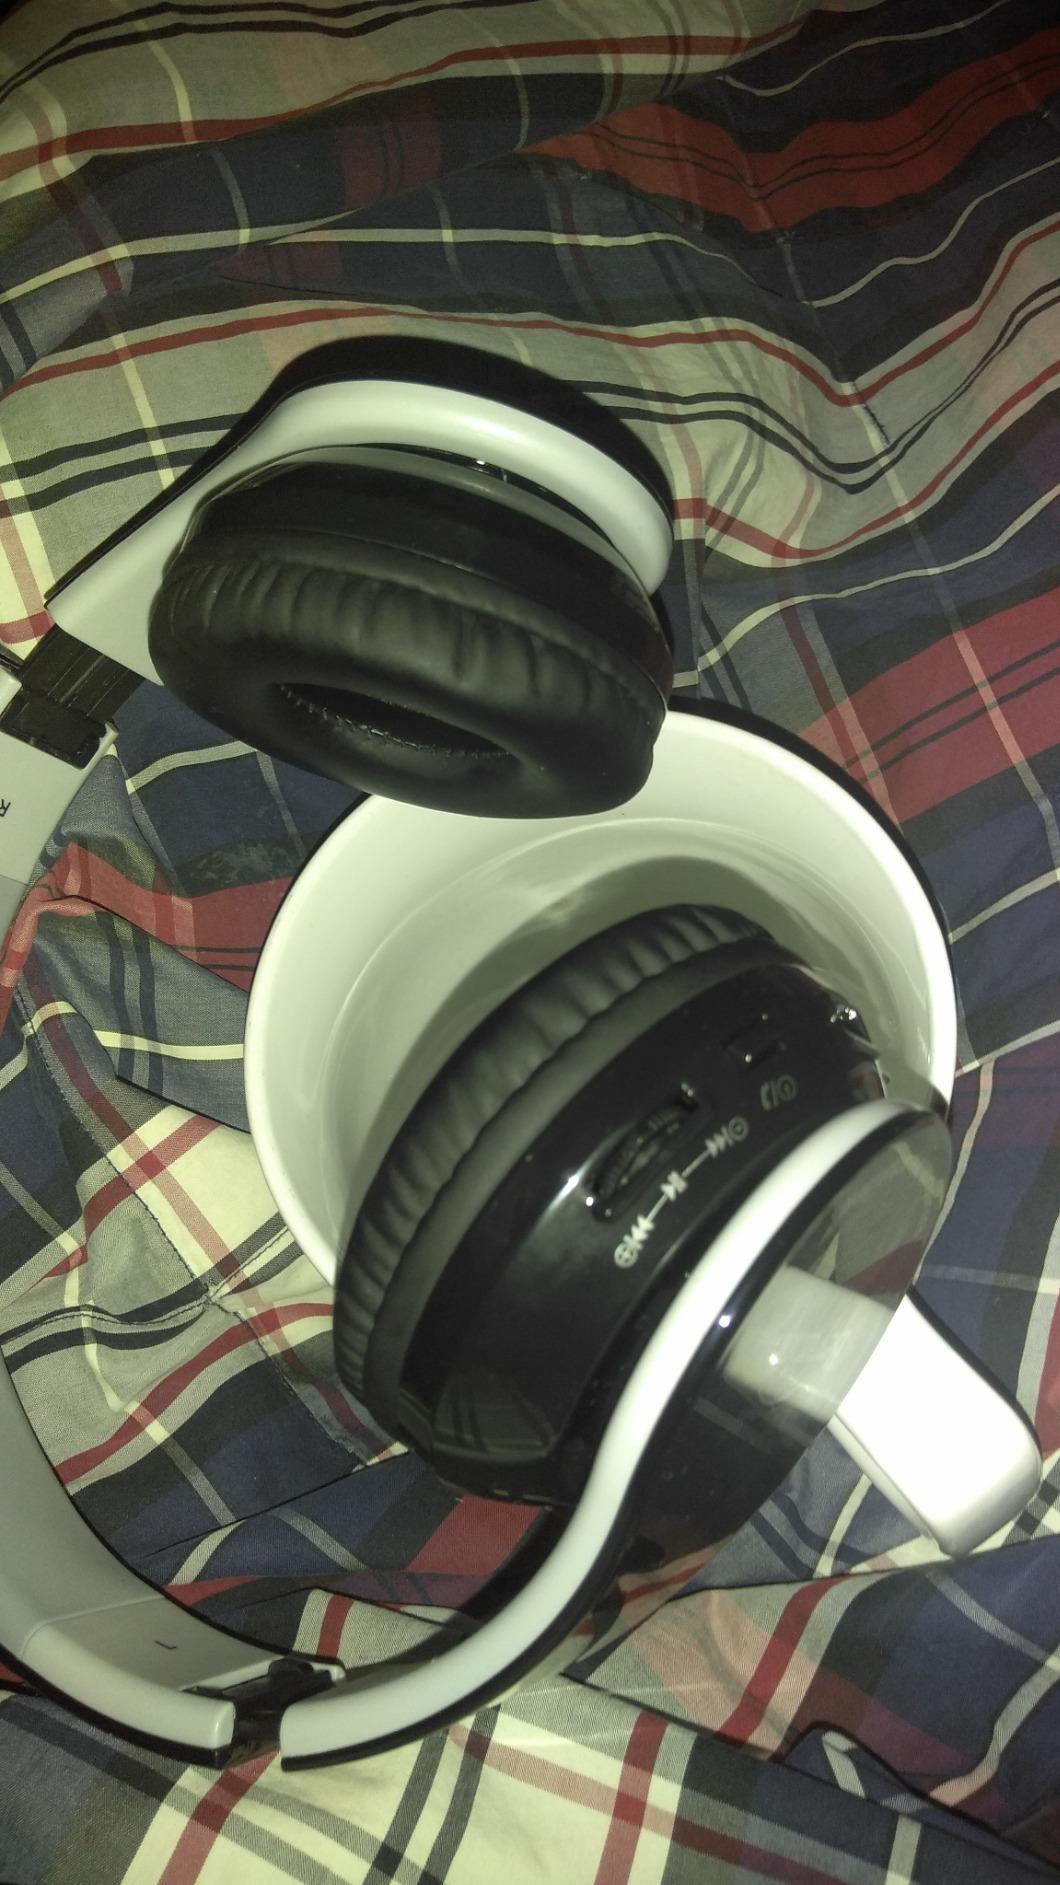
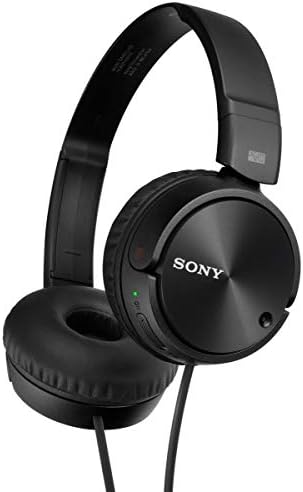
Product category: headphones
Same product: no